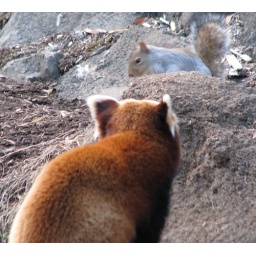
The red pandas spotted the squirrel in their yard. They followed the squirrel all over.